Upper Tweeddale National Scenic Area

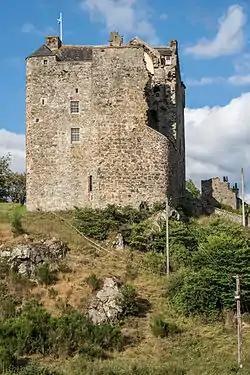
Neidpath Castle.

Historic features of the area include the hill fort at Dreva Craig, Barns Tower, and the castles at Stobo, Neidpath and Tinnis. The John Buchan Way, a 22 km walking route between Broughton and Peebles, passes through the area.